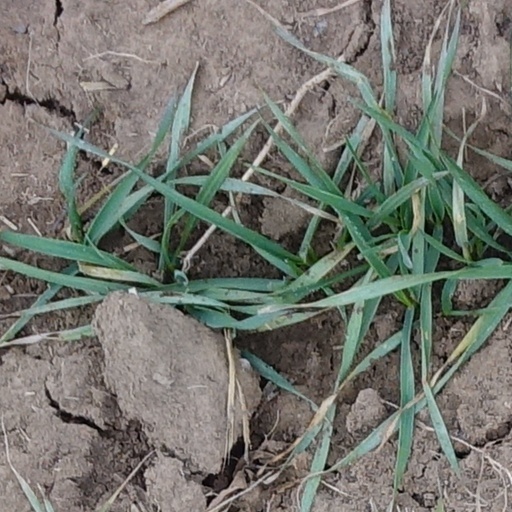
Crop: wheat